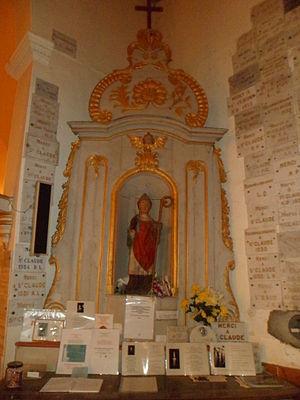
Église Saint-Martin de fr:Montcuit
Montcuit est une commune française, située dans le département de la Manche en région Normandie, peuplée de 185 habitants.